Cody Rhodes

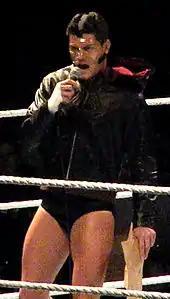
Rhodes wearing his protective mask and holding paper bag masks in June 2011

On subsequent episodes of "SmackDown" following WrestleMania XXVII, Rhodes, with the help of assistants, would hand out paper bags to the audience during his promos. Rhodes demanded the audience to put on the paper bags on their heads to cover their ugliness and imperfections, because they offended him. Rhodes also put paper bags over several of his opponents' heads after matches with them. Rhodes reformed his alliance with Ted DiBiase on the May 20 "SmackDown", and the duo went on to feud with Sin Cara and Daniel Bryan. At the second annual Money in the Bank pay-per-view on July 17, Rhodes participated in the SmackDown Money in the Bank ladder match, but was unsuccessful as Bryan won the match.